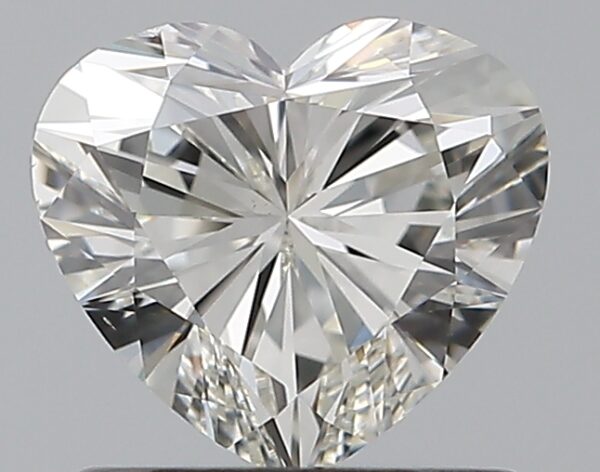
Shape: heart
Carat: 0.8
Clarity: VS1
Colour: I
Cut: EX
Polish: EX
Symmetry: EX
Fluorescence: N
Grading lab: GIA
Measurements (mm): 5.75 x 6.41 x 3.78